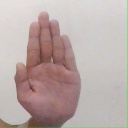
अक्षर: ध